MIVEC

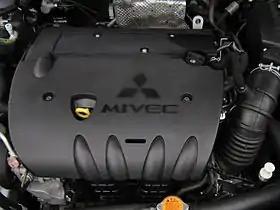
4B11 MIVEC engine

MIVEC (Mitsubishi Innovative Valve timing Electronic Control system) is the brand name of a variable valve timing (VVT) engine technology developed by Mitsubishi Motors. MIVEC, as with other similar systems, varies the timing of the intake and exhaust camshafts which increases the power and torque output over a broad engine speed range while also being able to help spool a turbocharger more quickly and accurately.